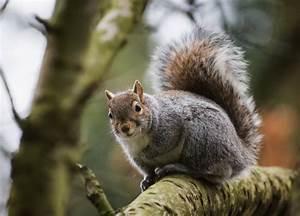
squirrel